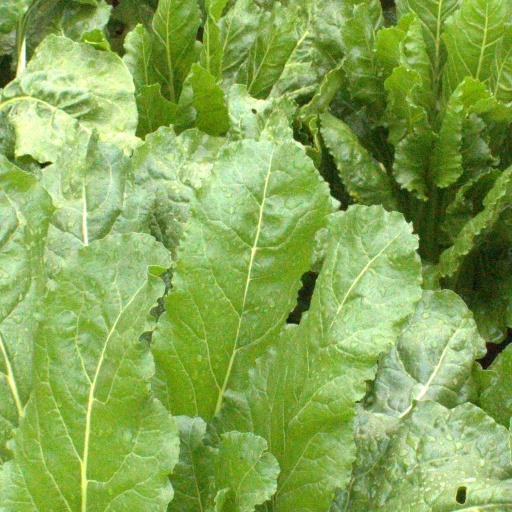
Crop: sugar beet